David Scott

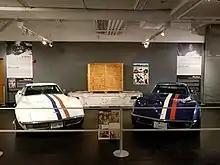
The Chevrolet Corvettes owned by Scott (right) and Worden during the training for Apollo15, photographed in 2019

From 2003 to 2004, Scott was a consultant on the BBC TV series "". In 2004, he and Leonov began work on a dual biography/history of the "Space Race" between the United States and the Soviet Union. The book, "Two Sides of the Moon: Our Story of the Cold War Space Race", was published in 2006. Armstrong and Hanks both wrote introductions to the book. Scott has worked on the Brown University science teams for the Chandrayaan-1 lunar orbiter. For NASA, he has worked on the 500-Day Lunar Exploration Study and as a collaborator on the research investigation entitled "Advanced Visualization in Solar System Exploration and Research (ADVISER): Optimizing the Science Return from the Moon and Mars".